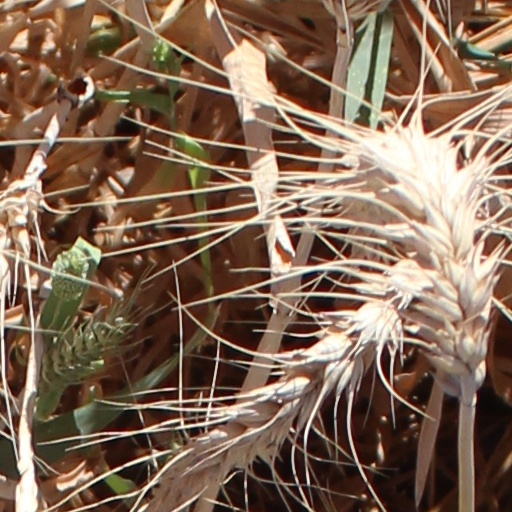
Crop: wheat